Ravinia Festival

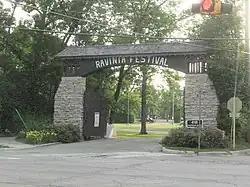
One of the entrances to Ravinia Festival

Ravinia Festival is a primarily outdoor music venue in Highland Park, Illinois. It hosts a series of outdoor concerts and performances every summer from June to September in a wide variety of musical genres from classical to pop. The first orchestra to perform at Ravinia Festival was the New York Philharmonic under Walter Damrosch on June 17, 1905, with the "Chicago Tribune" praising its "musical entertainment so satisfying in quality and so delightful in environment." It has been the summer home of the Chicago Symphony Orchestra (CSO) since 1936. Located in the Ravinia neighborhood, the venue operates on the grounds of the Ravinia Park, with a variety of outdoor and indoor performing arts facilities, including the architectural prairie style Martin Theater. The Ravinia Festival attracts about 600,000 listeners to some 120 to 150 events.